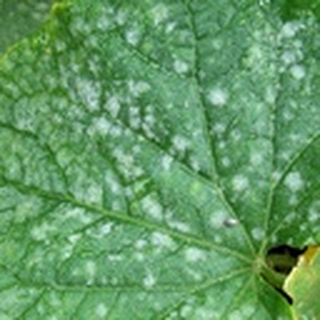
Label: cotton_powdery_mildew